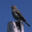
Label: bird